Casino (1995 film)

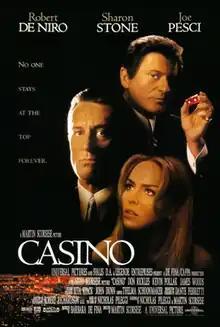
Theatrical release poster

Casino is a 1995 epic crime drama film directed by Martin Scorsese, adapted by Scorsese and Nicholas Pileggi from the latter's nonfiction book "." It stars Robert De Niro, Sharon Stone, Joe Pesci, Don Rickles, Kevin Pollak, Frank Vincent and James Woods. The film was the eighth collaboration between director Scorsese and De Niro.